Malta in the Eurovision Song Contest 2019

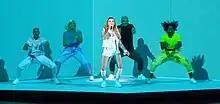
Michela during a rehearsal before the second semi-final

Michela took part in technical rehearsals on 7 and 11 May, followed by dress rehearsals on 15 and 16 May. This included the jury show on 15 May where the professional juries of each country watched and voted on the competing entries.